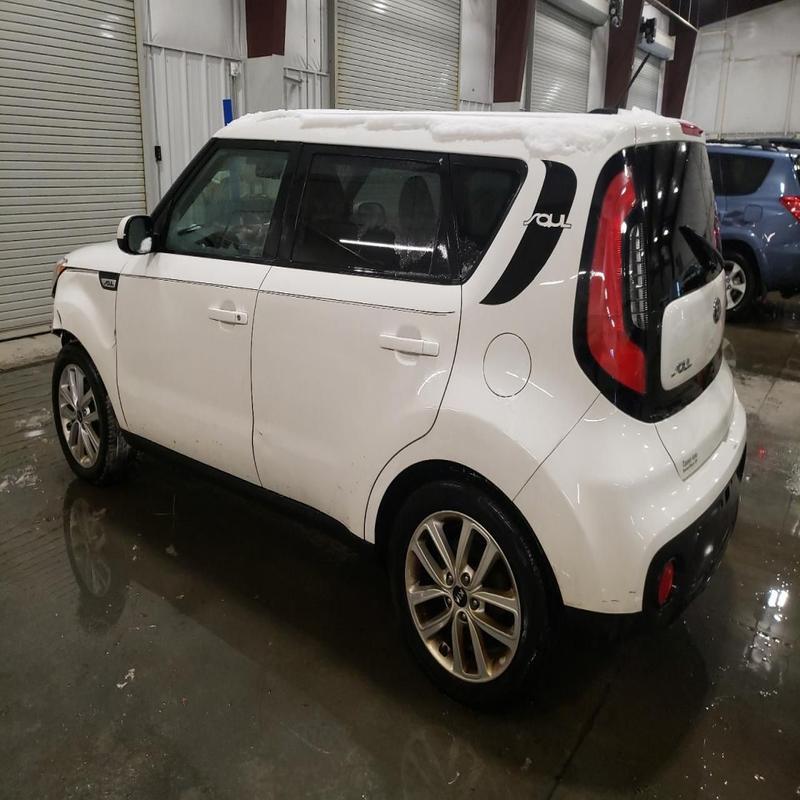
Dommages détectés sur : aile avant gauche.
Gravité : mineur